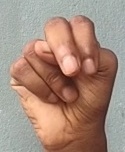
ASL sign: N